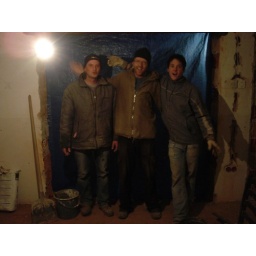
4m2 of outside wall removed in preparation for door installation the next morning